Queensland tropical rain forests

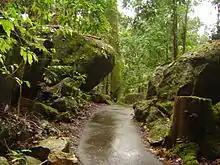
Typical scenery in the Wet Tropics, a walking path with fauna at Josephine Falls, located near Innisfail. Foliage is thin in the photograph due to Cyclone Larry's effects.

Currently, about 65% of the ecoregion is closed forest of broadleaf evergreens. Conifers of the southern hemisphere family Araucariaceae are the characteristic tree species. In the northern section of the ecoregion, Kauri commonly form the forest canopy, with "Agathis robusta" most common at lower elevations, and "A. microstachya" and "A. atropurpurea" predominant at higher elevations. In the southern sections, "Araucaria cunninghamii" is predominant, with "Araucaria bidwillii" dominant in two small areas. Conifers in the family Podocarpaceae are also present, including genera "Podocarpus" and "Sundacarpus". The forests are thick with vines, ferns, epiphytes, and palms.